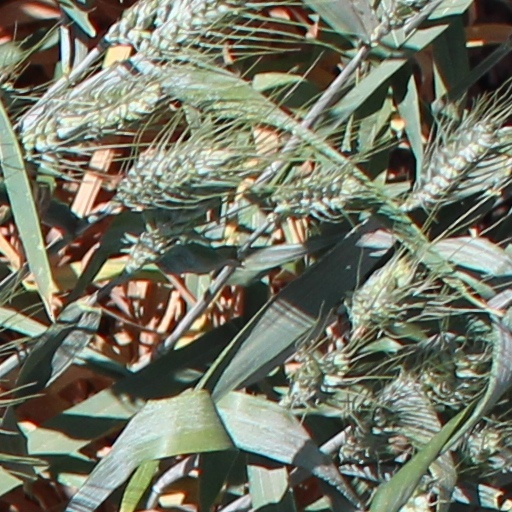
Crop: wheat